Wat Damnak

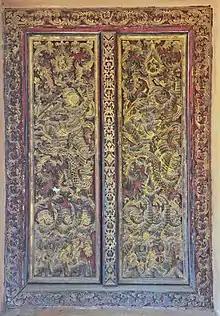
Scenes of the "Reamker" are carved and painted red and gold on the shutters of Wat Damnak.

Wat Damnak has a low front section with columns or pillars over the entire eastern facade of the sanctuary, typical of the first half of the twentieth century.